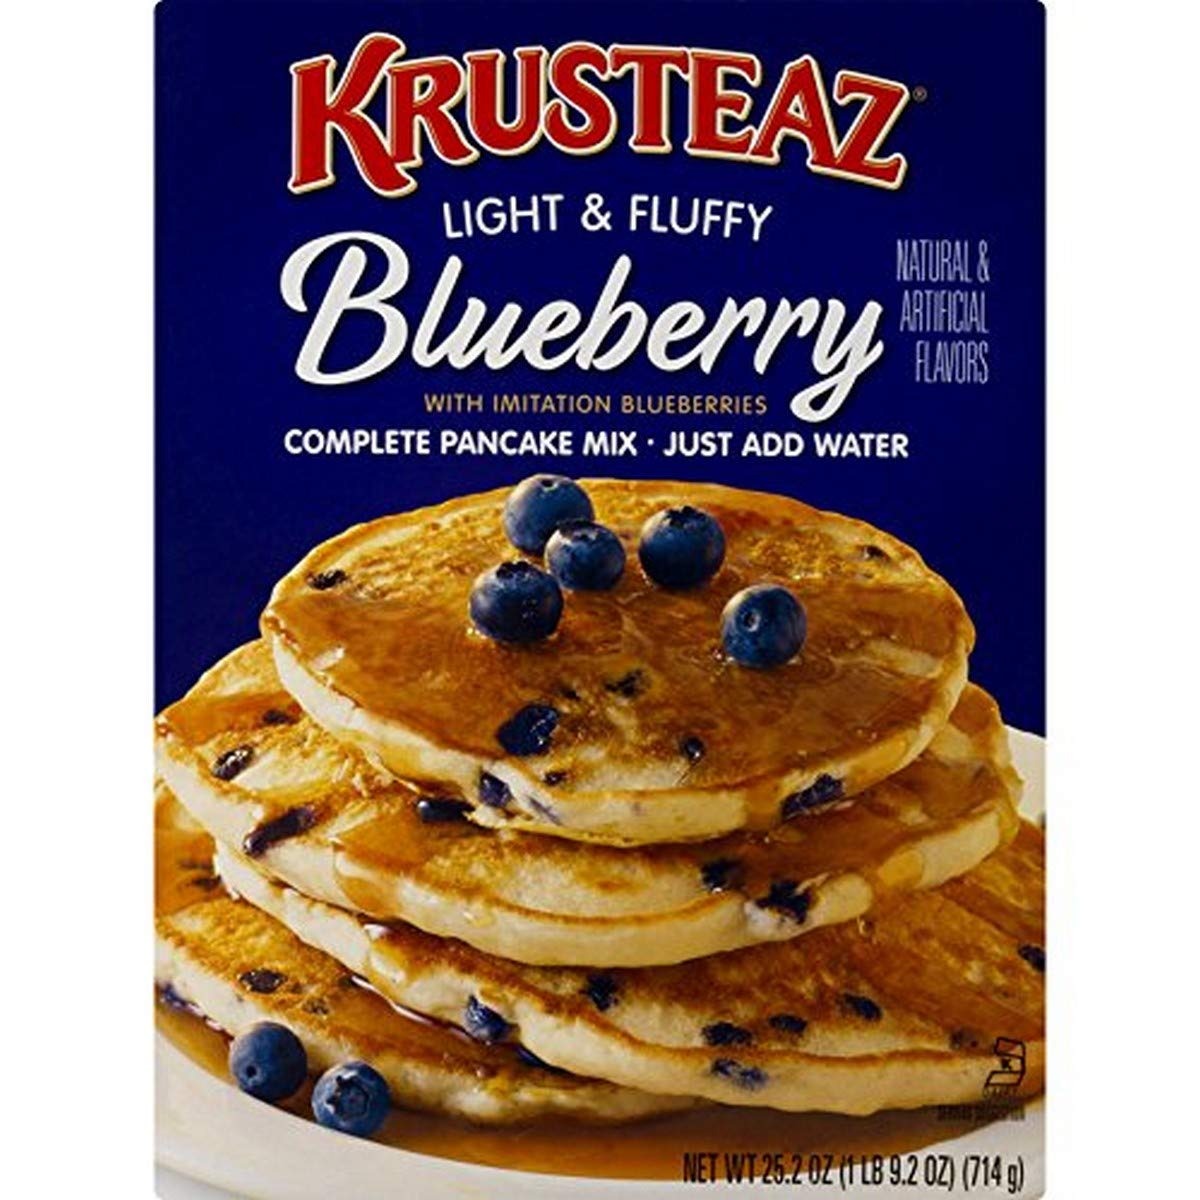
Item Name: Krusteaz Complete Blueberry Pancake Mix, 25.2 Oz
Bullet Point 1: Delightful blueberry goodness: Whip up a batch of light and fluffy, melt-in-your-mouth pancakes made with real Maine wild blueberries
Bullet Point 2: Feed the family well: And then some! Each box makes plenty of 4-inch pancakes; pancakes that won the ChefsBest Excellence Award!
Bullet Point 3: Easy to make: Just three, simple steps - Lightly mix the batter with water, pour in all shapes and sizes, and watch them fluff and brown to perfection!
Bullet Point 4: Versatile options: This mix is easily complemented by adding in other berries or fruits, nut butters, varieties of crushed nuts, chocolate chips, or even sprinkles or chocolate syrup!
Bullet Point 5: What it makes, what's included: Every order of this pancake mix, which can also be used to make waffles, includes a single, 25.2-ounce box with a shelf life from production of 548 days. This box is great for buying an extra one to always keep a Krusteaz mix on hand for when you crave it! *Please see individual box best buy dates
Value: 25.2
Unit: Ounce

Price: 10